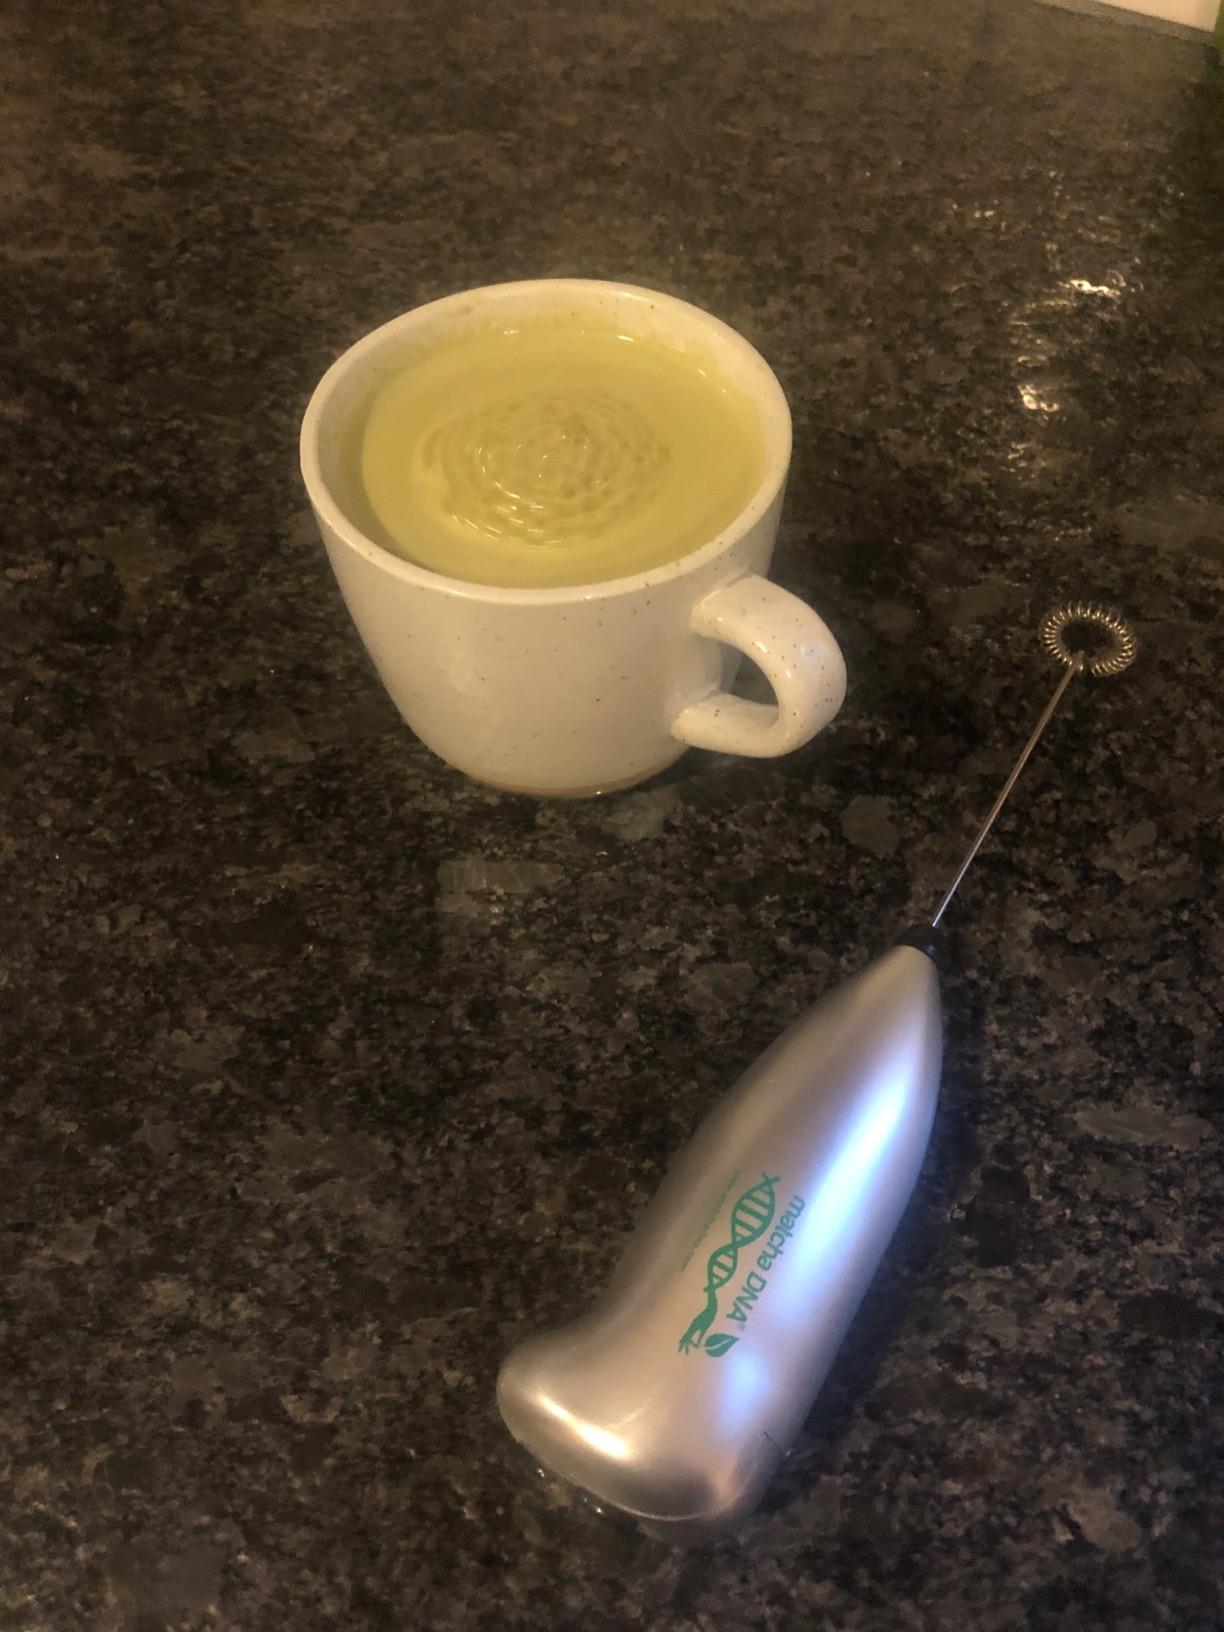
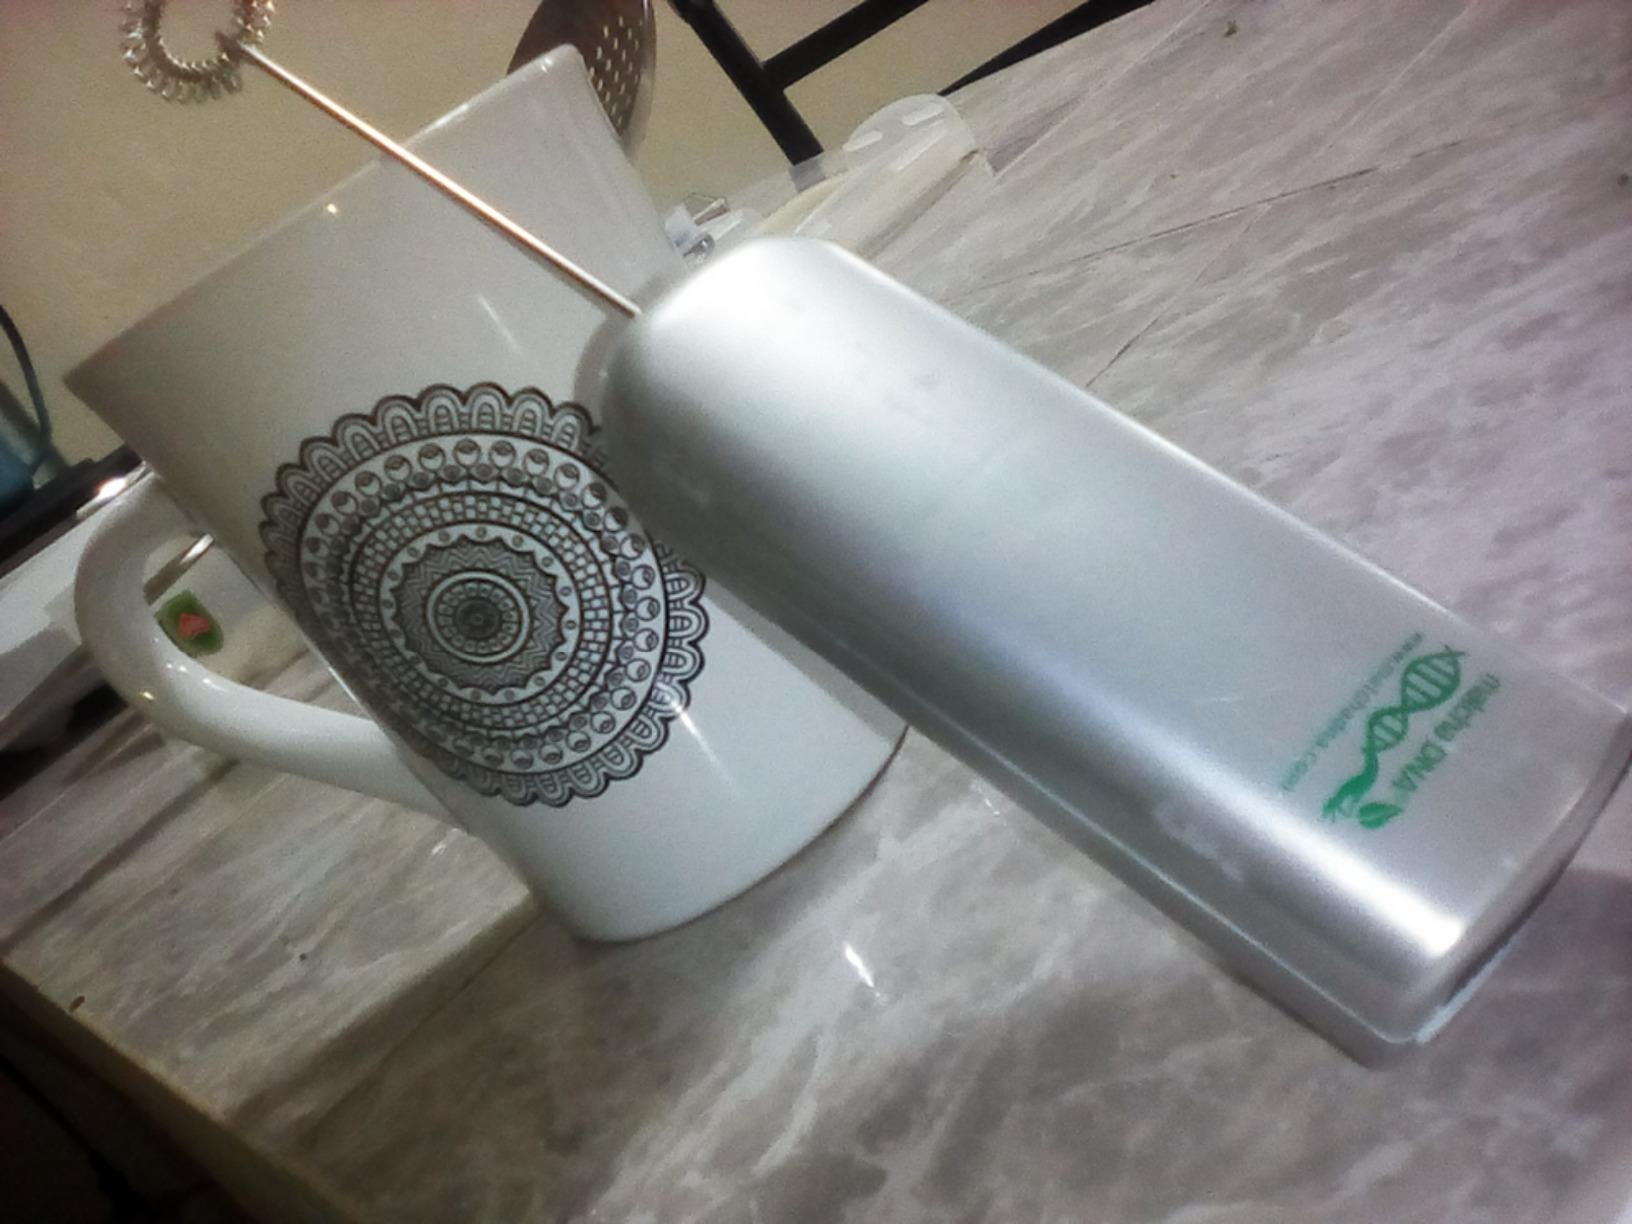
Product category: items_mixer
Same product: yes